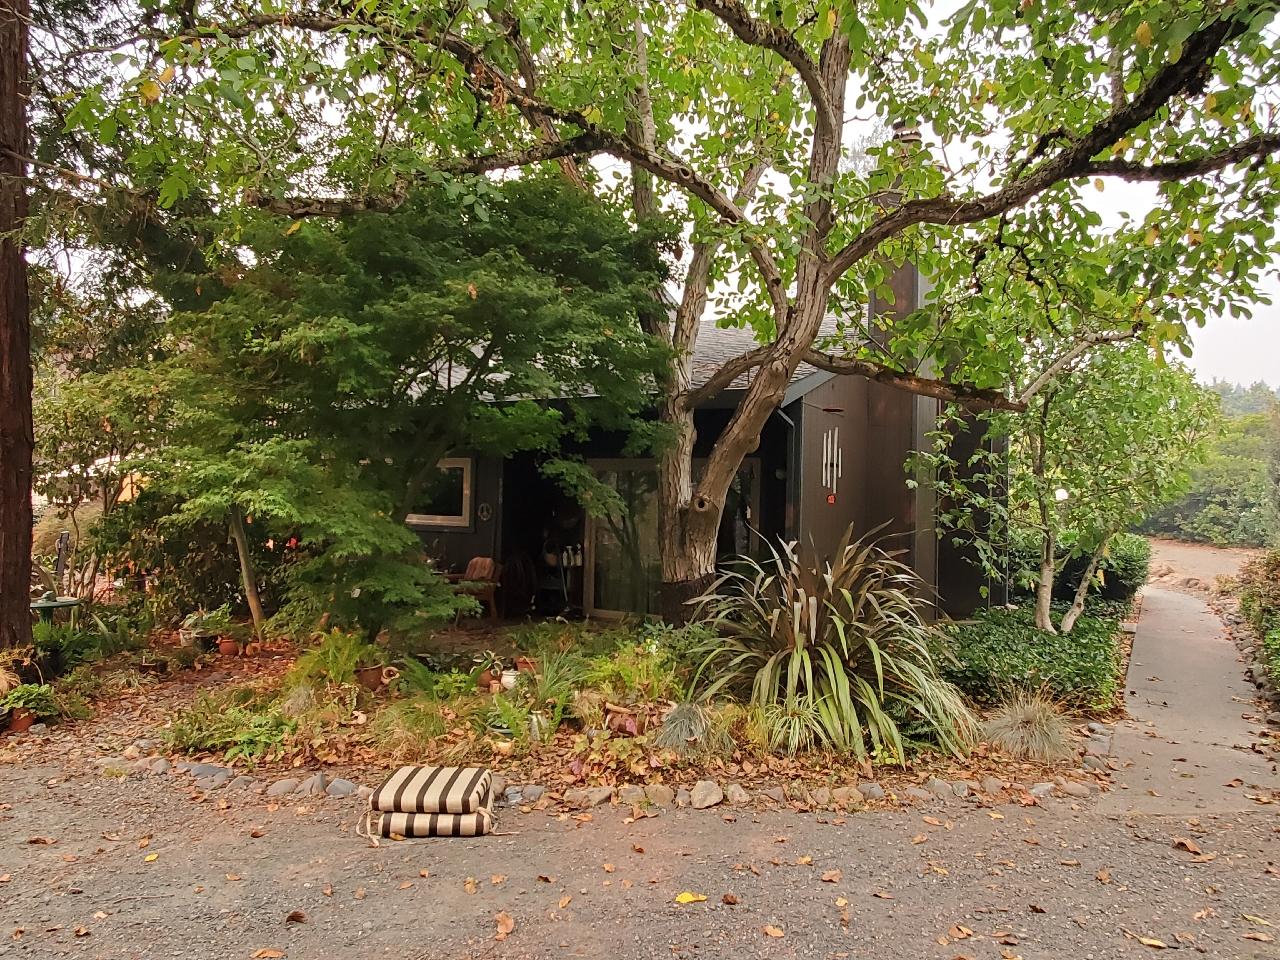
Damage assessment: no_damage